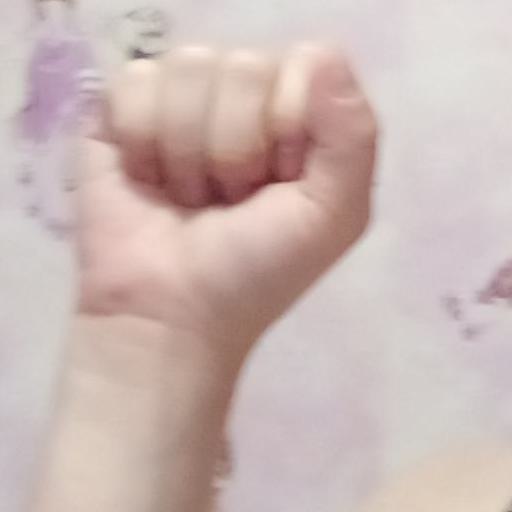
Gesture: fist